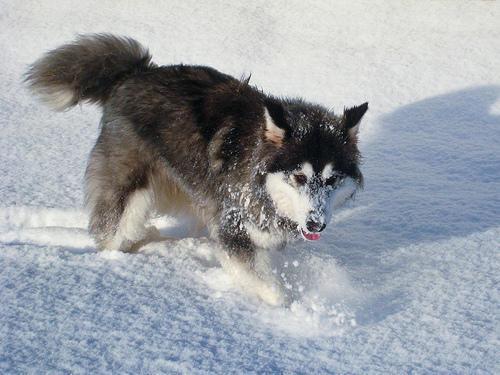
malamute